Missionary Society of St. Columban

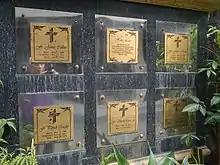
Plaques in memory of several Columban priests, Olongapo, Philippines.

In 1918 the society established St Columban's College, Dalgan Park, Shrule, on the Galway/Mayo border, as their seminary. The seminary moved in 1941 to "Dowdstown House", Navan, County Meath.